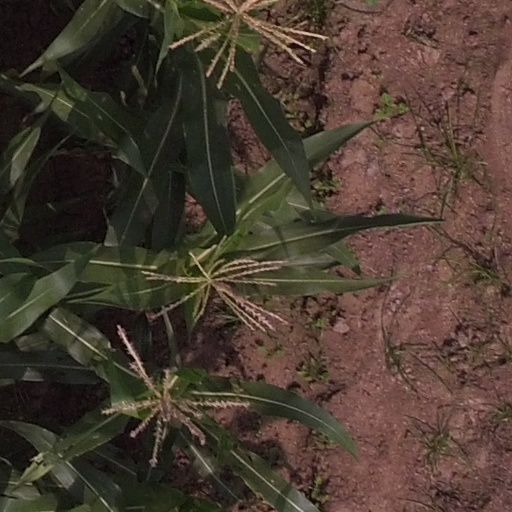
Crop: maize; corn